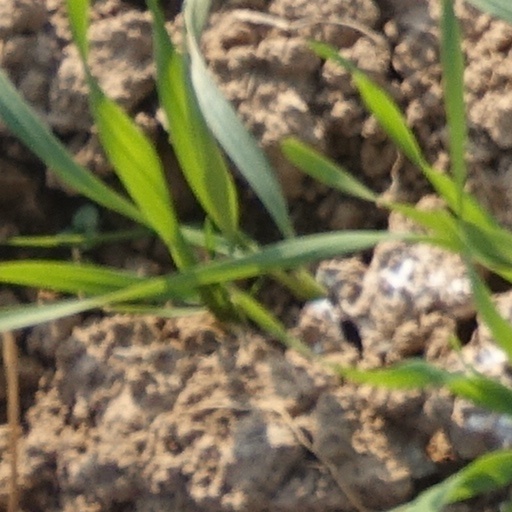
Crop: wheat